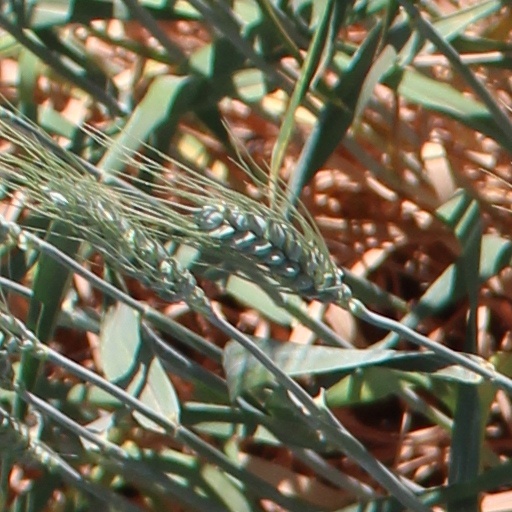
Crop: wheat